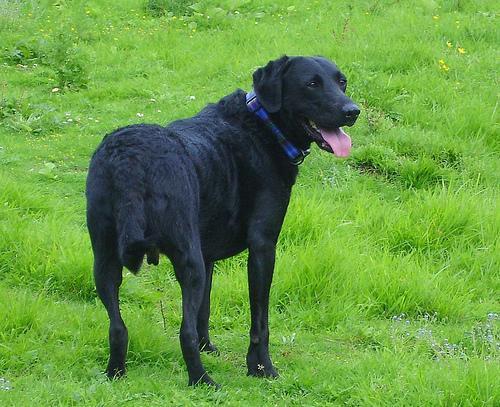
curly-coated_retriever